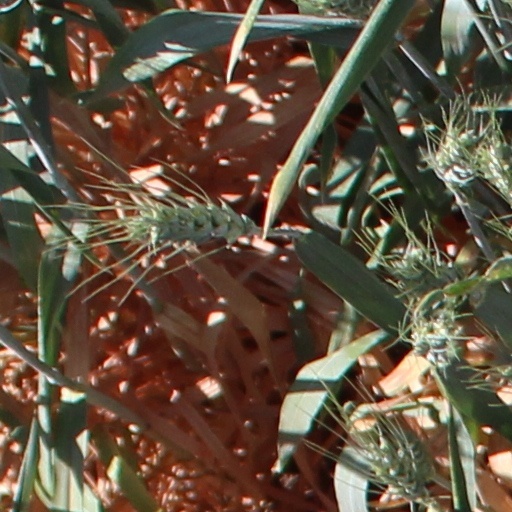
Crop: wheat